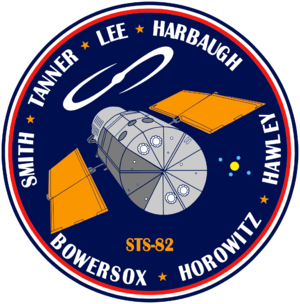
STS-82 est la vingt-deuxième mission de la navette spatiale Discovery.
STS-83 est la vingt-deuxième mission de la navette spatiale Columbia.
Gregory Jordan Harbaugh dit Greg Harbaugh est un astronaute américain né le 15 avril 1956.